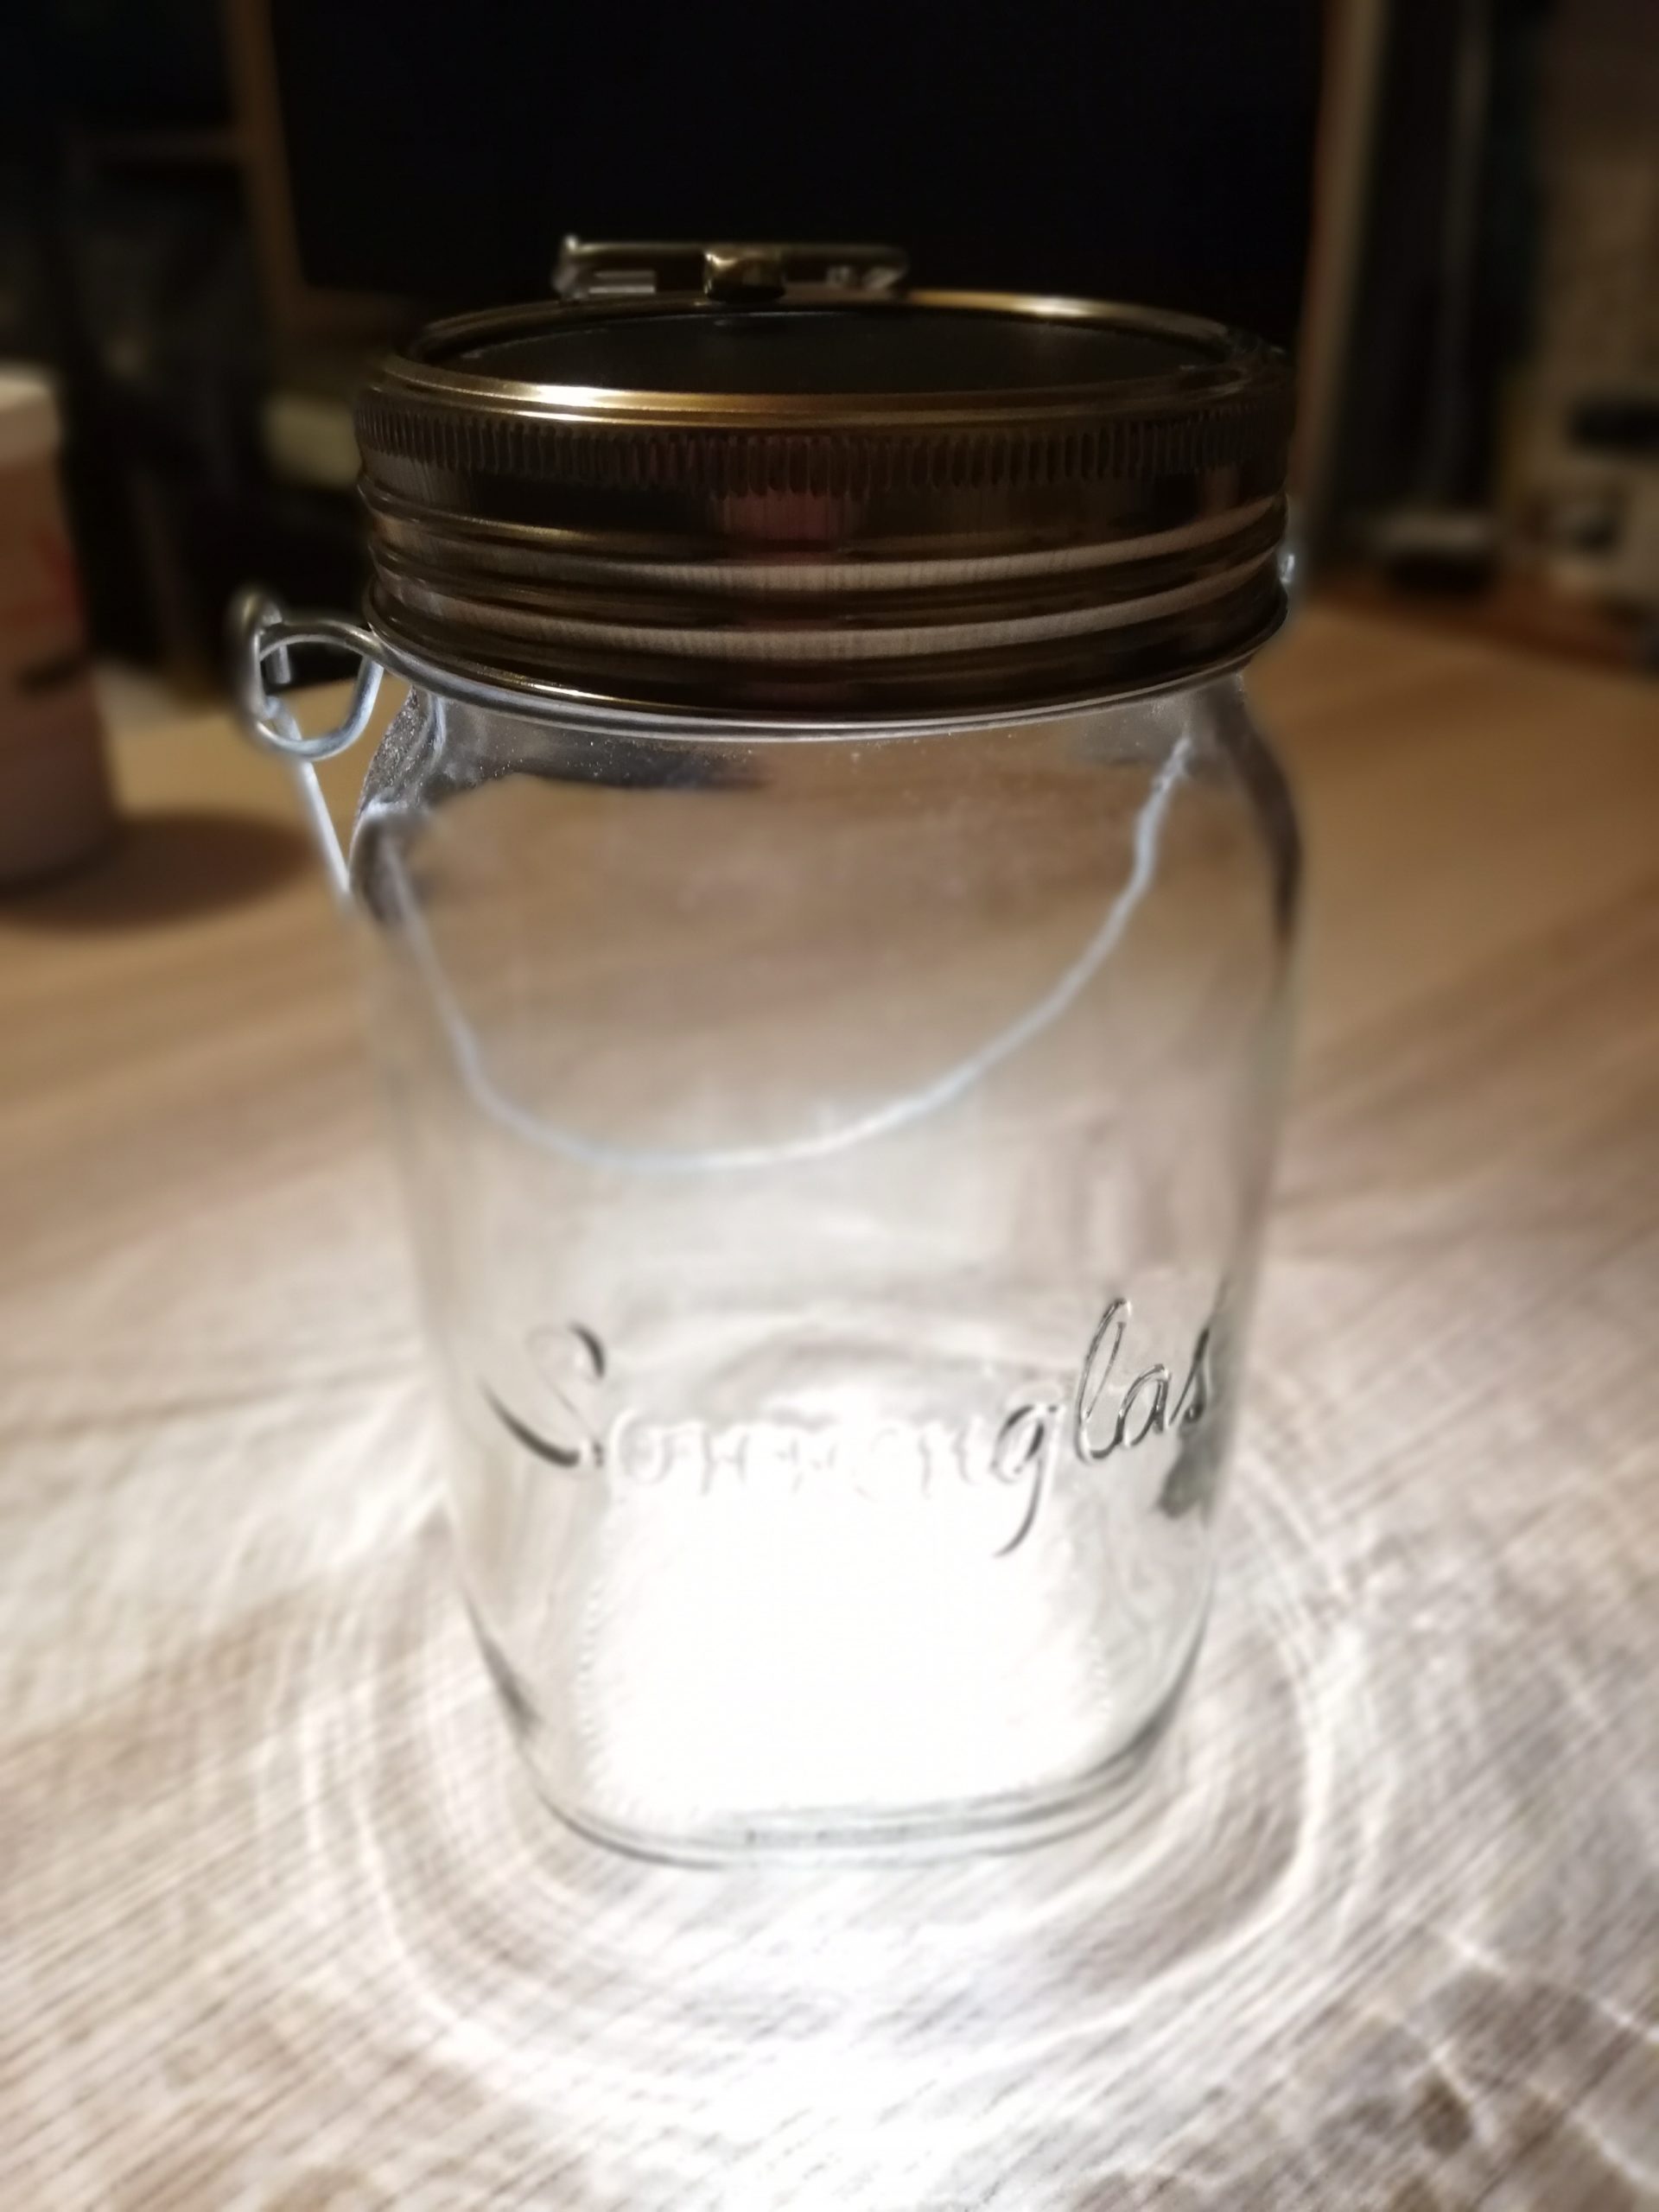
Waste category: glass